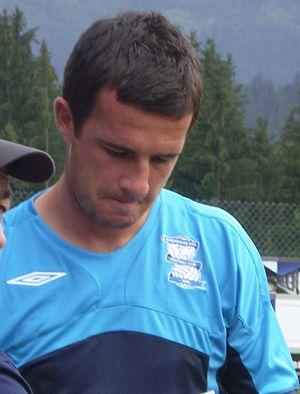
Barry Ferguson est un footballeur international écossais né le 2 février 1978 à Glasgow. Il évolue au poste de milieu de terrain, avant de devenir entraîneur. Il fait partie du Hall of Fame du Rangers Football Club.